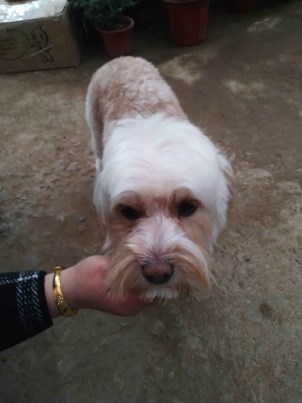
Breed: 7449-n000128-teddy